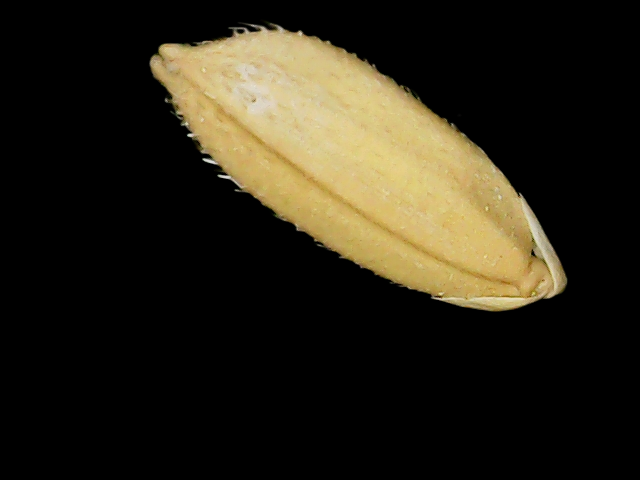
Rice variety: Binadhan08